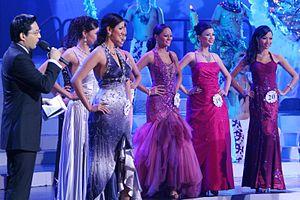
Un animateur audiovisuel, ou présentateur audiovisuel, est une personne qui présente ou commente une émission de radio, une émission de télévision ou un événement, une manifestation sur internet. Les commentaires peuvent être critiques, calomnieux, animés ou empreints de cordialité. Ils touchent à tous les domaines de l'activité humaine : guerre, économie, art, journalisme, etc.
Un animateur de télévision, ou présentateur de télévision, est une personne qui présente ou commente une émission de télévision. Les commentaires peuvent être critiques, calomnieux, animés ou empreints de cordialité. Ils touchent à tous les domaines de l'activité humaine : politique, économie, arts, vie quotidienne ou sujets de société, humour, etc.